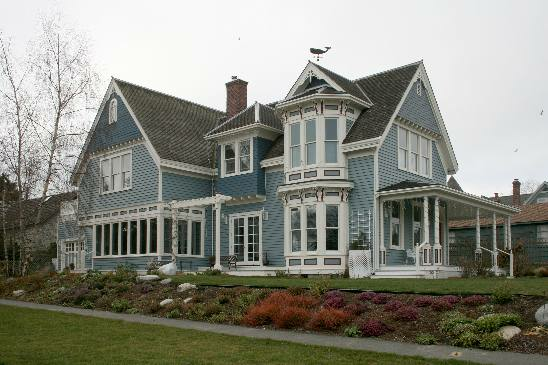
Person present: No